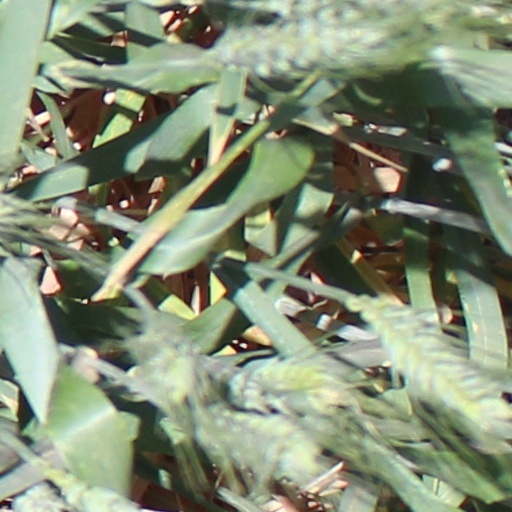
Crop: wheat